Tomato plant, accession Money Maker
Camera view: horizontal (90 deg, fisheye); turntable rotation: 120 degrees
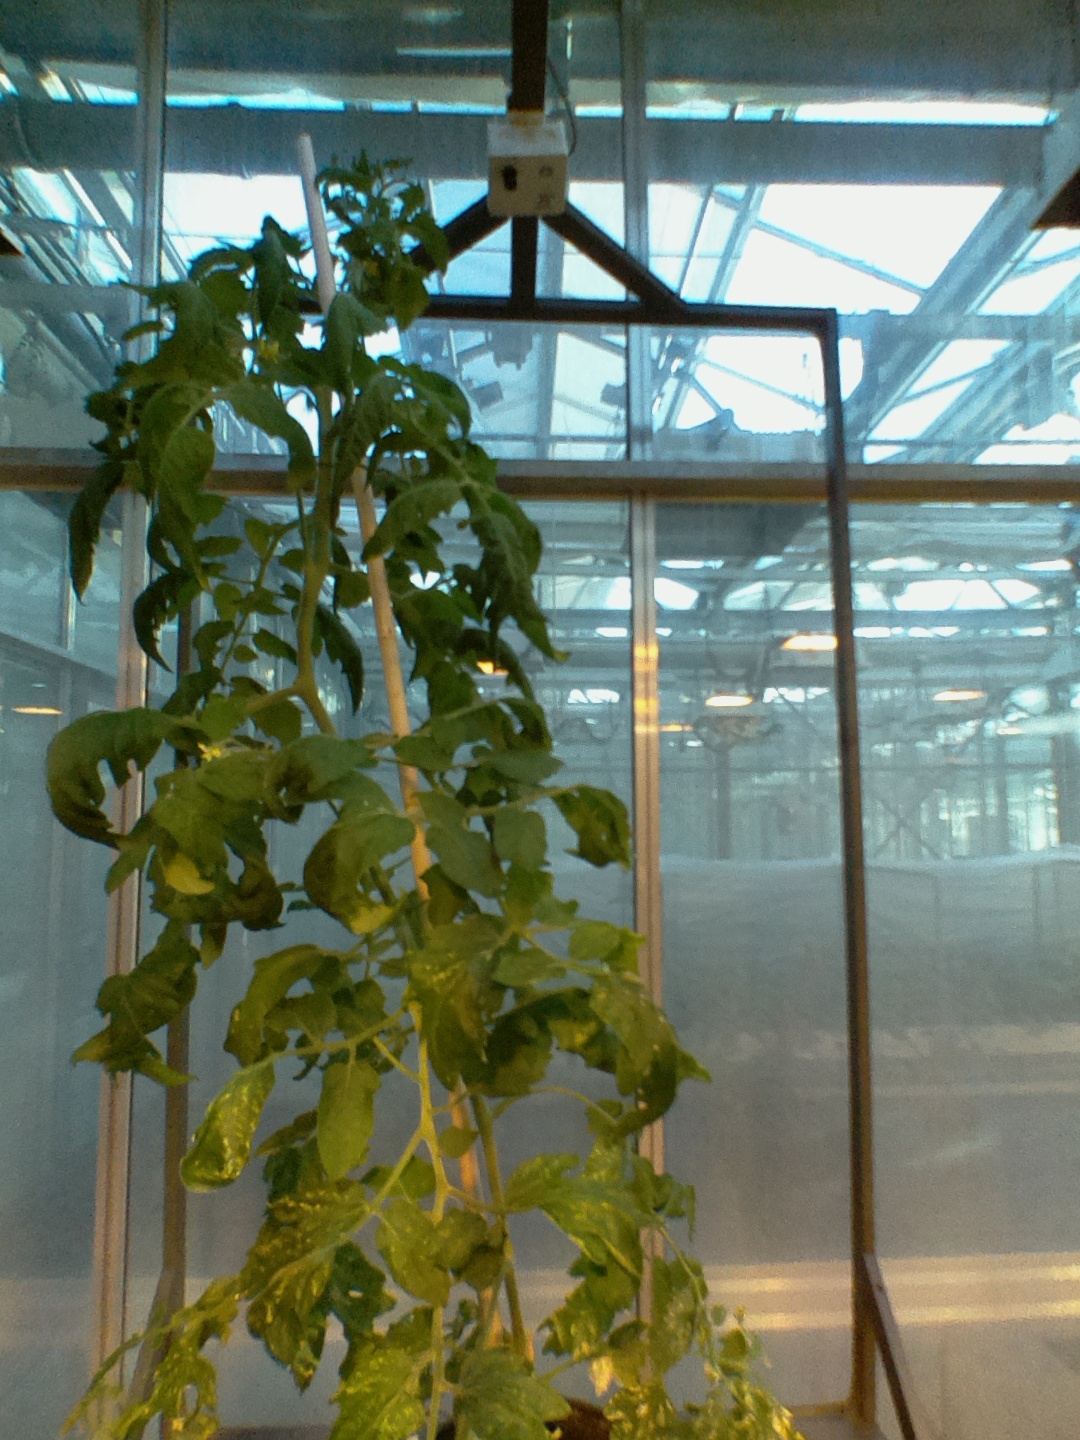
BBCH growth stage 70: Fruits at the main stem or branches visibles